Light harvesting materials

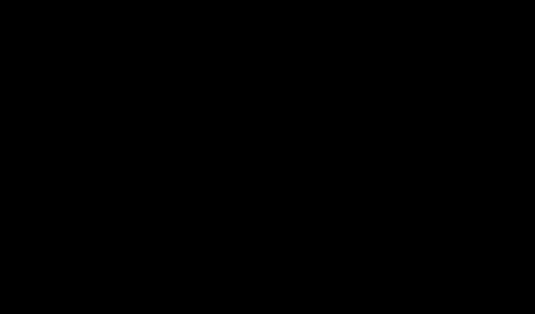

Natural light harvesting complexes contain proteins that combine through self-assembly with effective donor chromophores in order to promote light harvesting and energy transfer during photosynthesis; synthetic peptides can be designed to have optoelectronic properties that mimic this phenomenon in natural light harvesting complexes. Proteins in PPCs not only serve as a support for the arrangement of chromophores during light harvesting but also actively play a role in the photophysical dynamics of photosynthesis. Some biomimetic artificial light harvesting complexes have been designed to have proteins and peptides that self-assemble in such a way that chromophores in the complex are arranged for optimized light harvesting efficiency. Peptide self-assemblies and polypeptides modified with porphyrins have also been designed to have the dual function of charge separation and light harvesting. Other examples of peptide donor and acceptor chromophore conjugates utilize the self-assembly of amyloid fibrils into a beta sheet that allows the chromophores to become arranged in such a way that is fine tuned for efficient light harvesting. Synthetic peptides and proteins are one example of the biological materials that are utilized in artificial light harvesting systems, virus templated assemblies and DNA origami have also been employed for light harvesting applications.